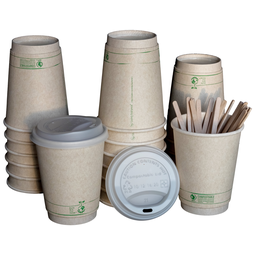
Label: plastic